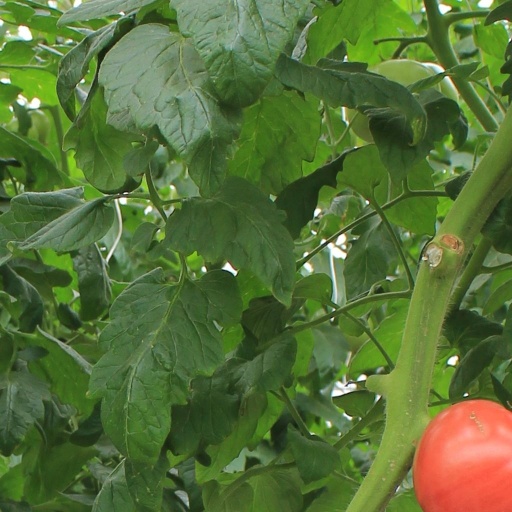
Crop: tomato